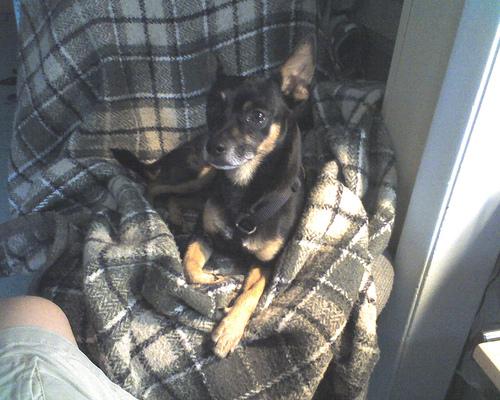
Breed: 561-n000127-miniature_pinscher